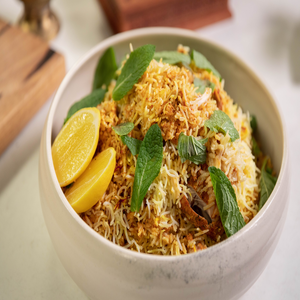
Dish: biryani